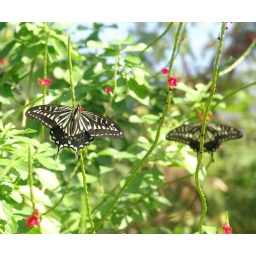
butterflies fly around large caged area planted with shrubs and flowers they like to feed on